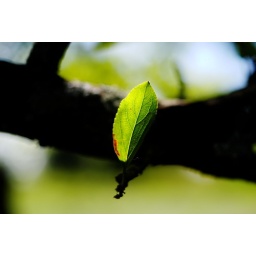
I just stood underneath one of our apple trees and took in the shimmering greeness of it all.